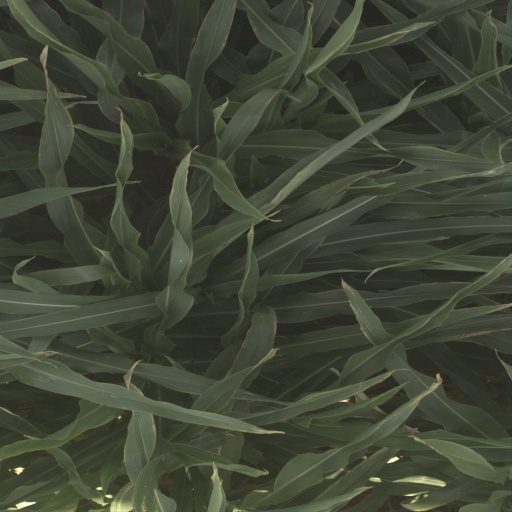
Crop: sorghum